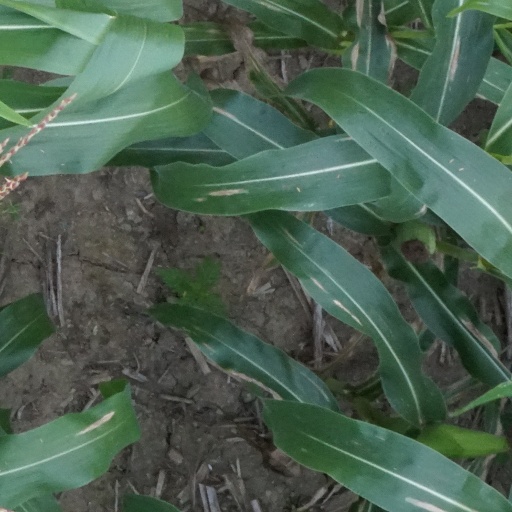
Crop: maize; corn